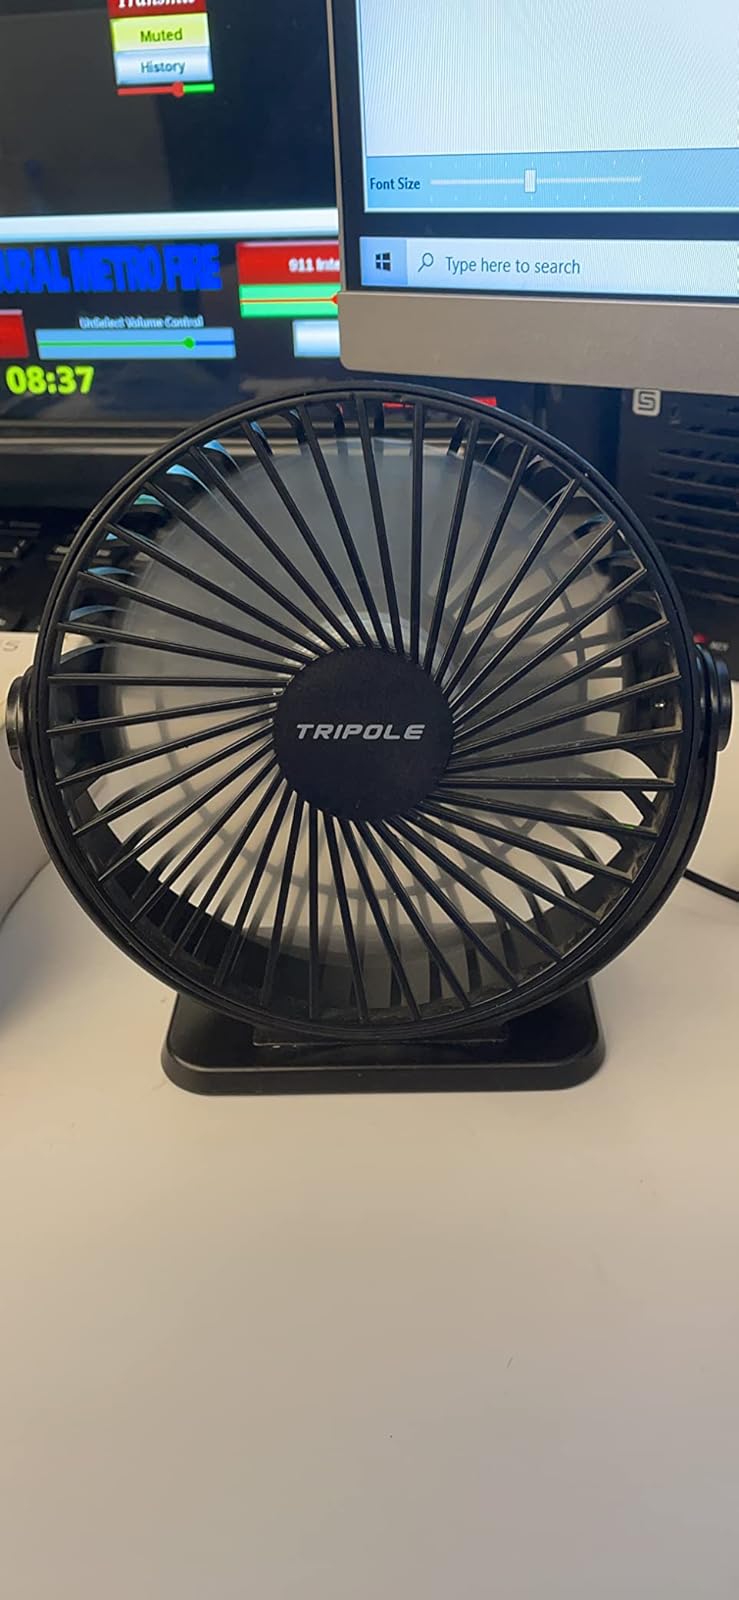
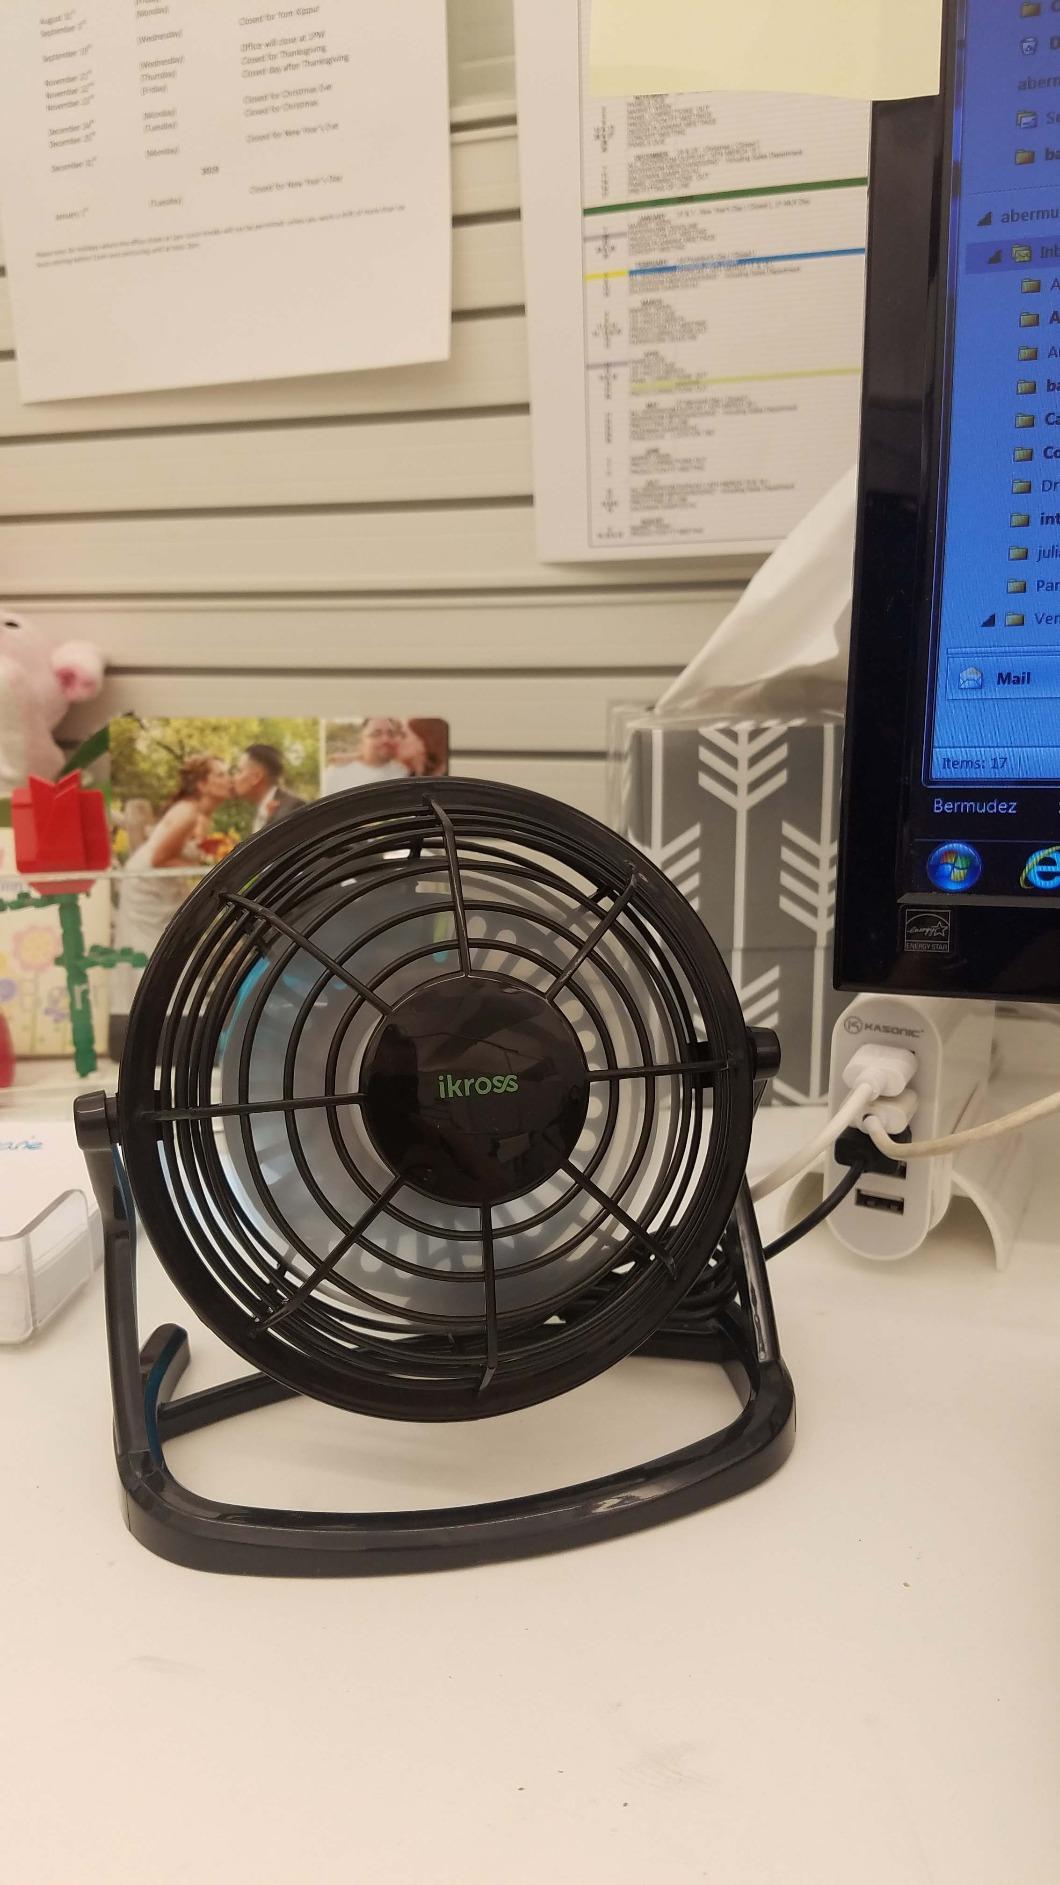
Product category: fan
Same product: no